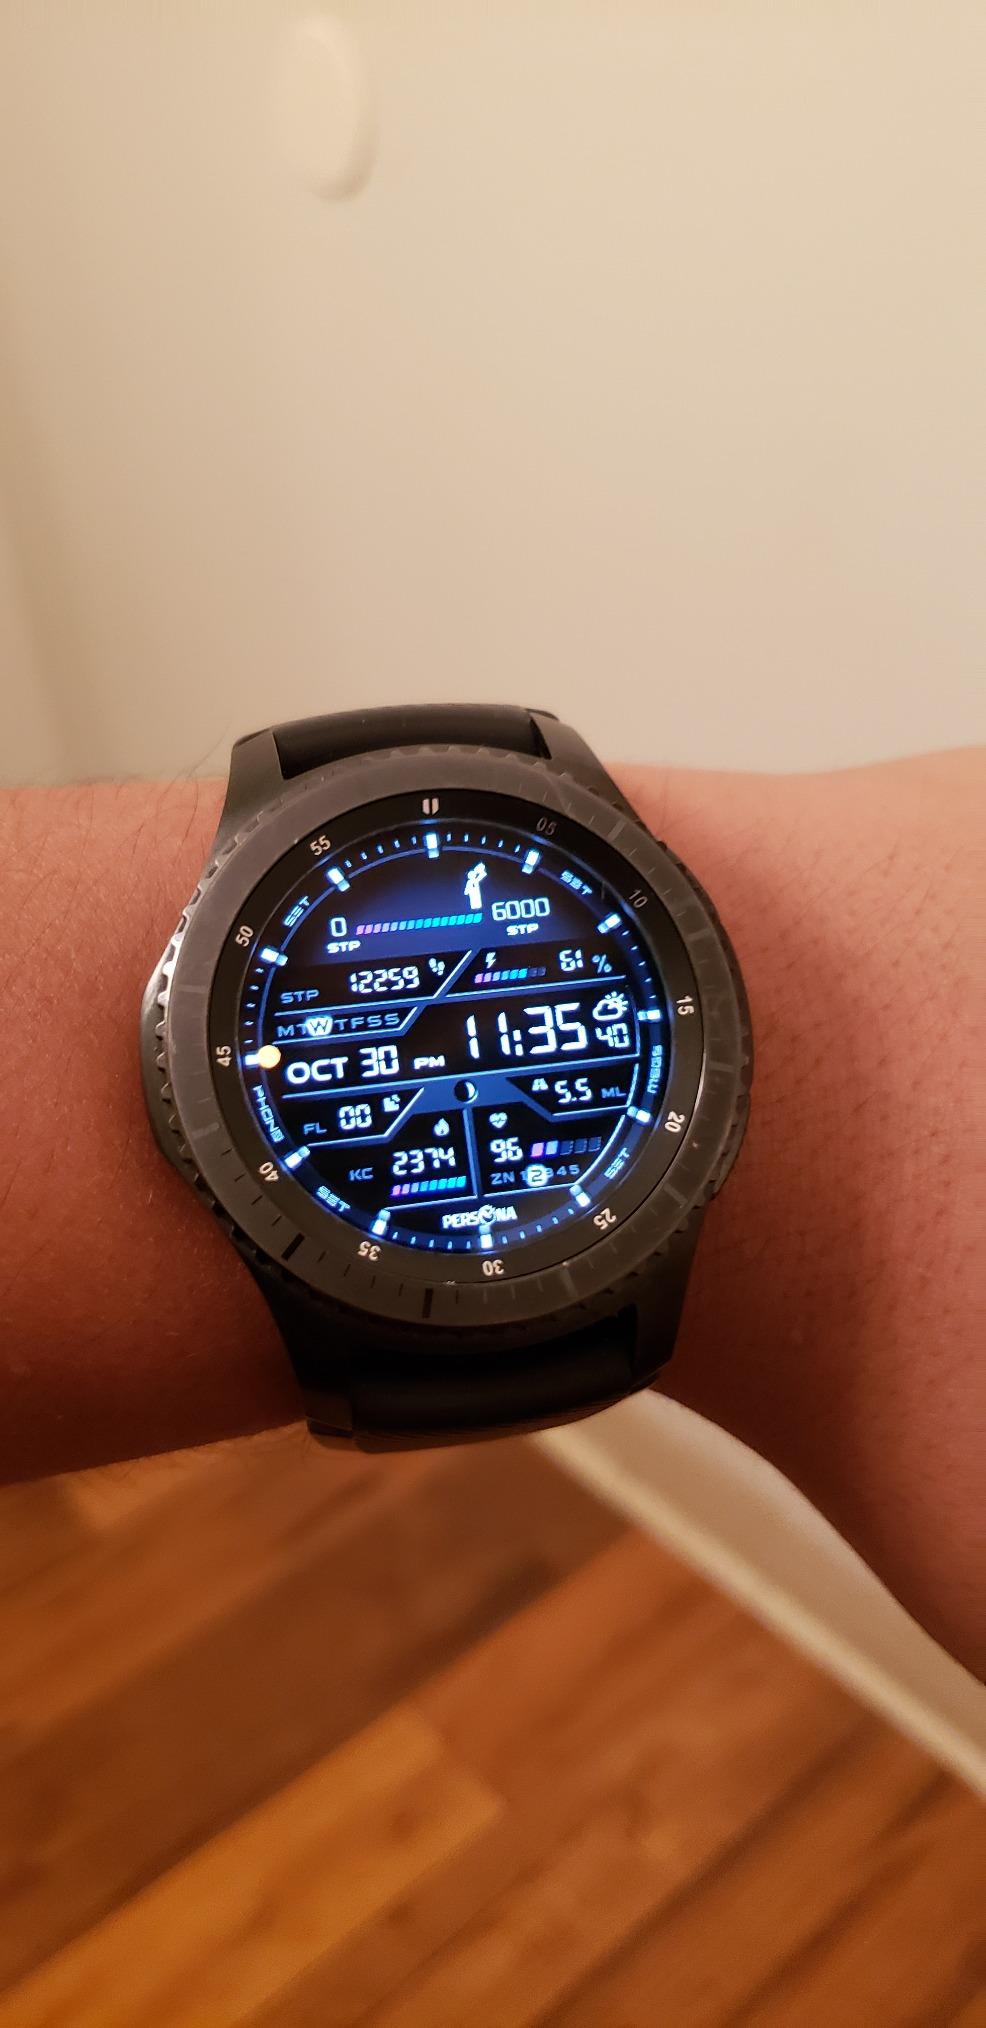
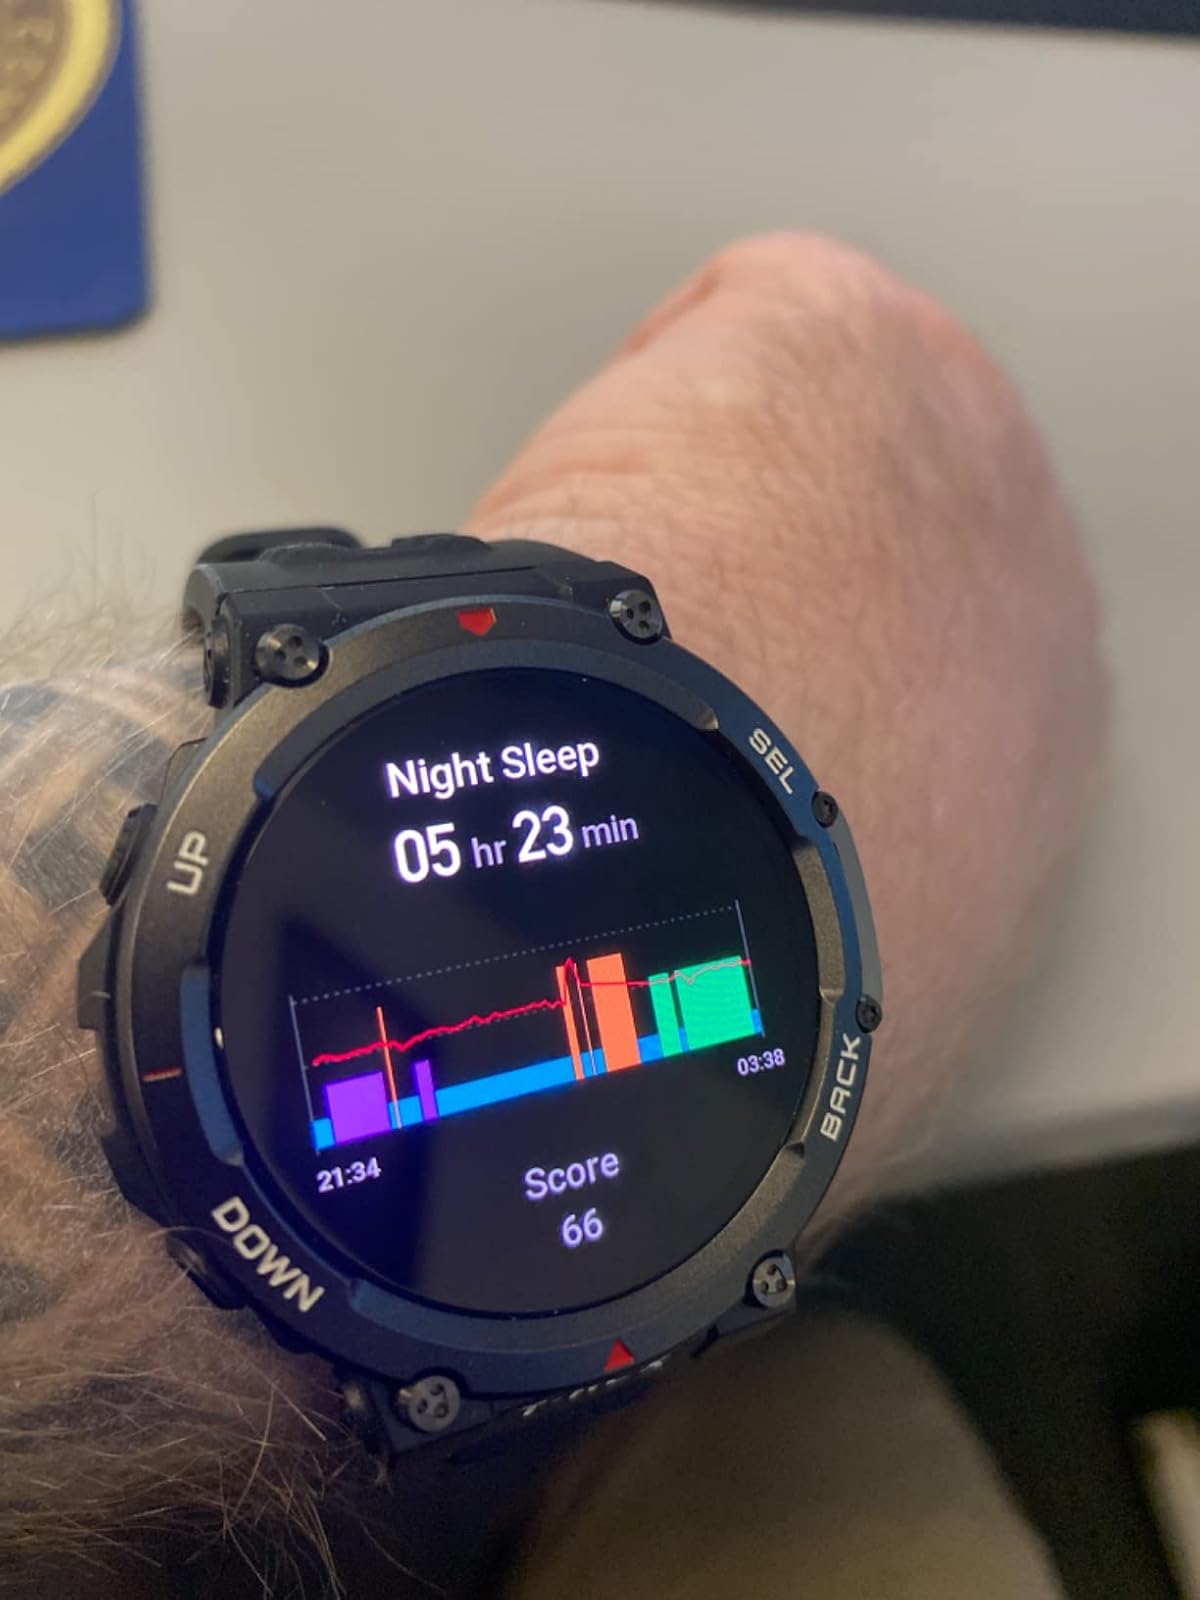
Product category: smartwatch
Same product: no